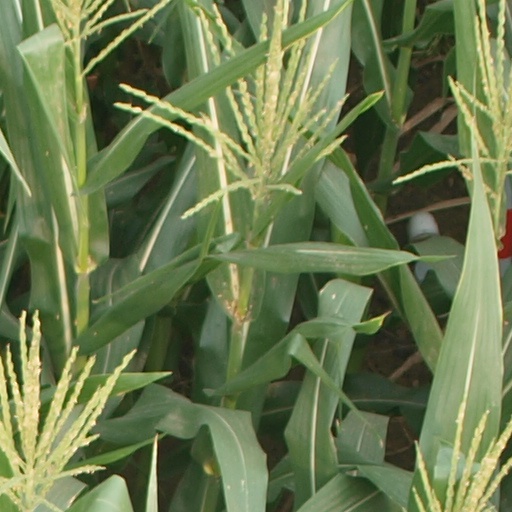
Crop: maize; corn